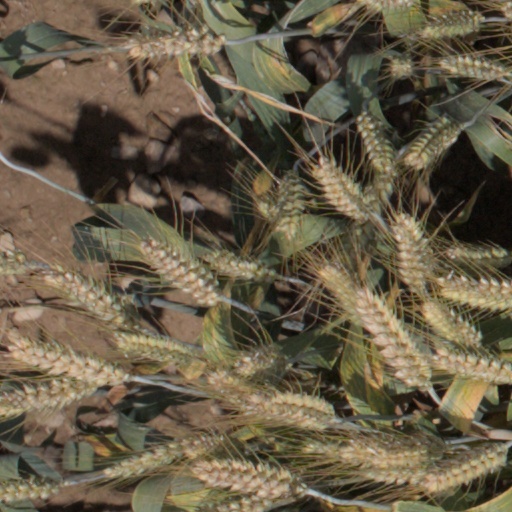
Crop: wheat